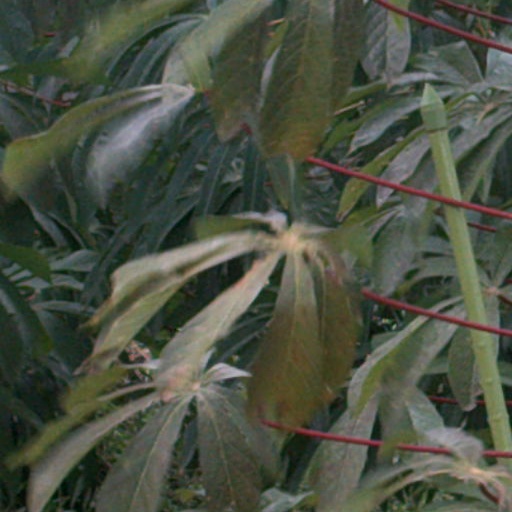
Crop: cassava